Jan Harmenszoon Krul

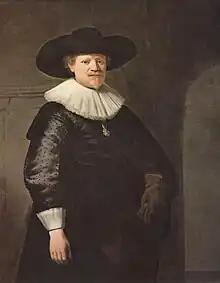
Rembrandt's portrait of Krul

Jan Harmenszoon Krul (1601–1646) was a Dutch Catholic playwright. His portrait was painted in 1633 by Rembrandt. Krul founded the Amsterdamsche Musijck Kamer, devoted to the cultivation of music drama.